Takeshi Yamanaka

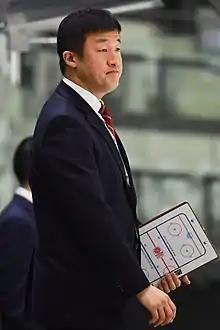
at the 2017 IIHF Ice Hockey Ladies World Championship

is a former professional Japanese ice hockey player and current coach. He competed with Team Japan as a defenceman in the men's ice hockey tournament at the 1998 Winter Olympics. He also was the head coach of the women's ice hockey tournament Team Japan at the 2018 Winter Olympics.